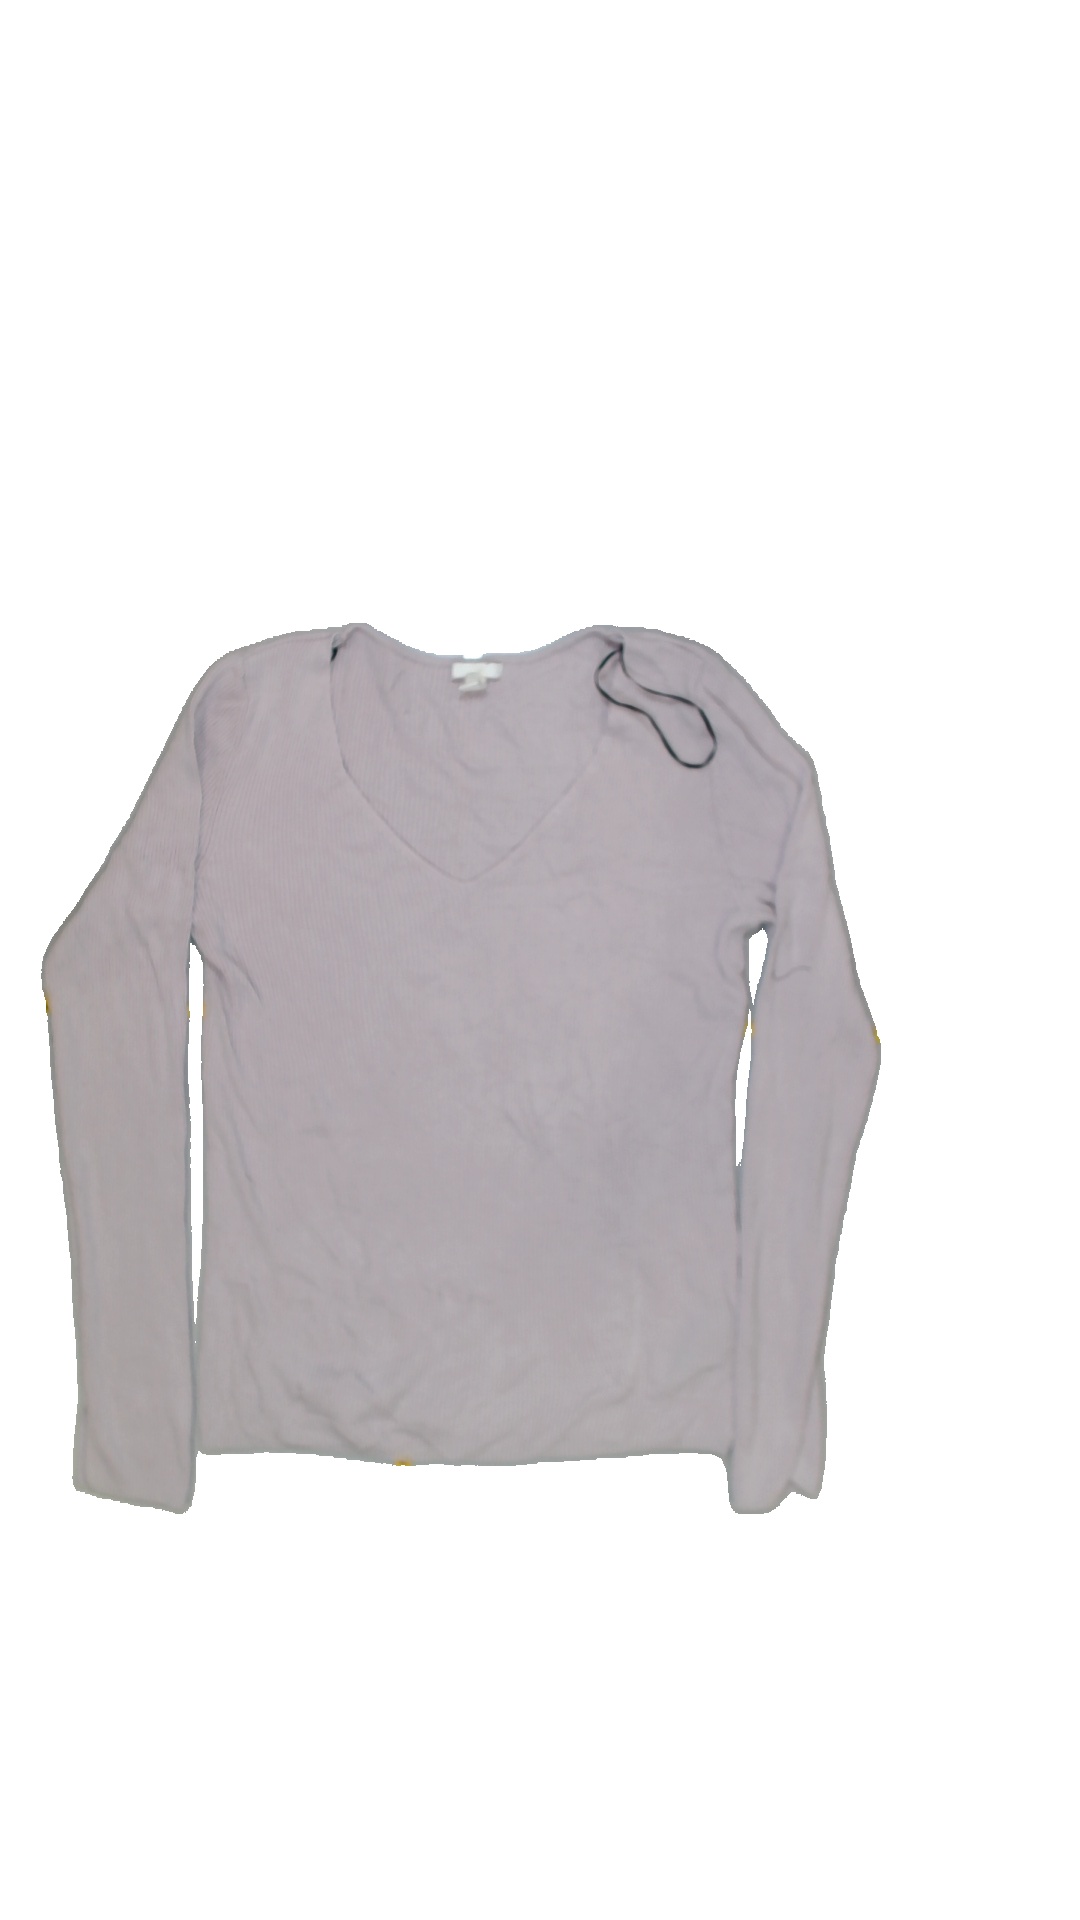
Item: Shirt (Ladies)
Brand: H&m
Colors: Purple
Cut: Regular, V-collar
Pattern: Plain
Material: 80%viscose 20%nylone
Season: All
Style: No trend
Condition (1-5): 1
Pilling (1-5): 2
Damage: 2
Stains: No
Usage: Export
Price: <50